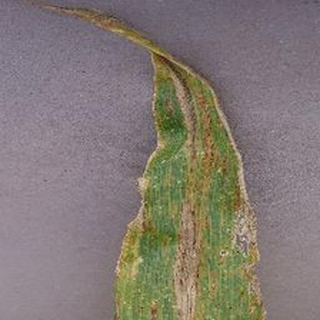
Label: corn_northern_leaf_blight